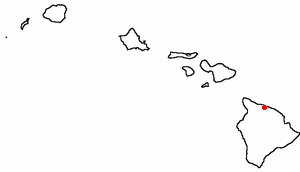
Honokaa
Honokaas beliggenhed på Hawaii